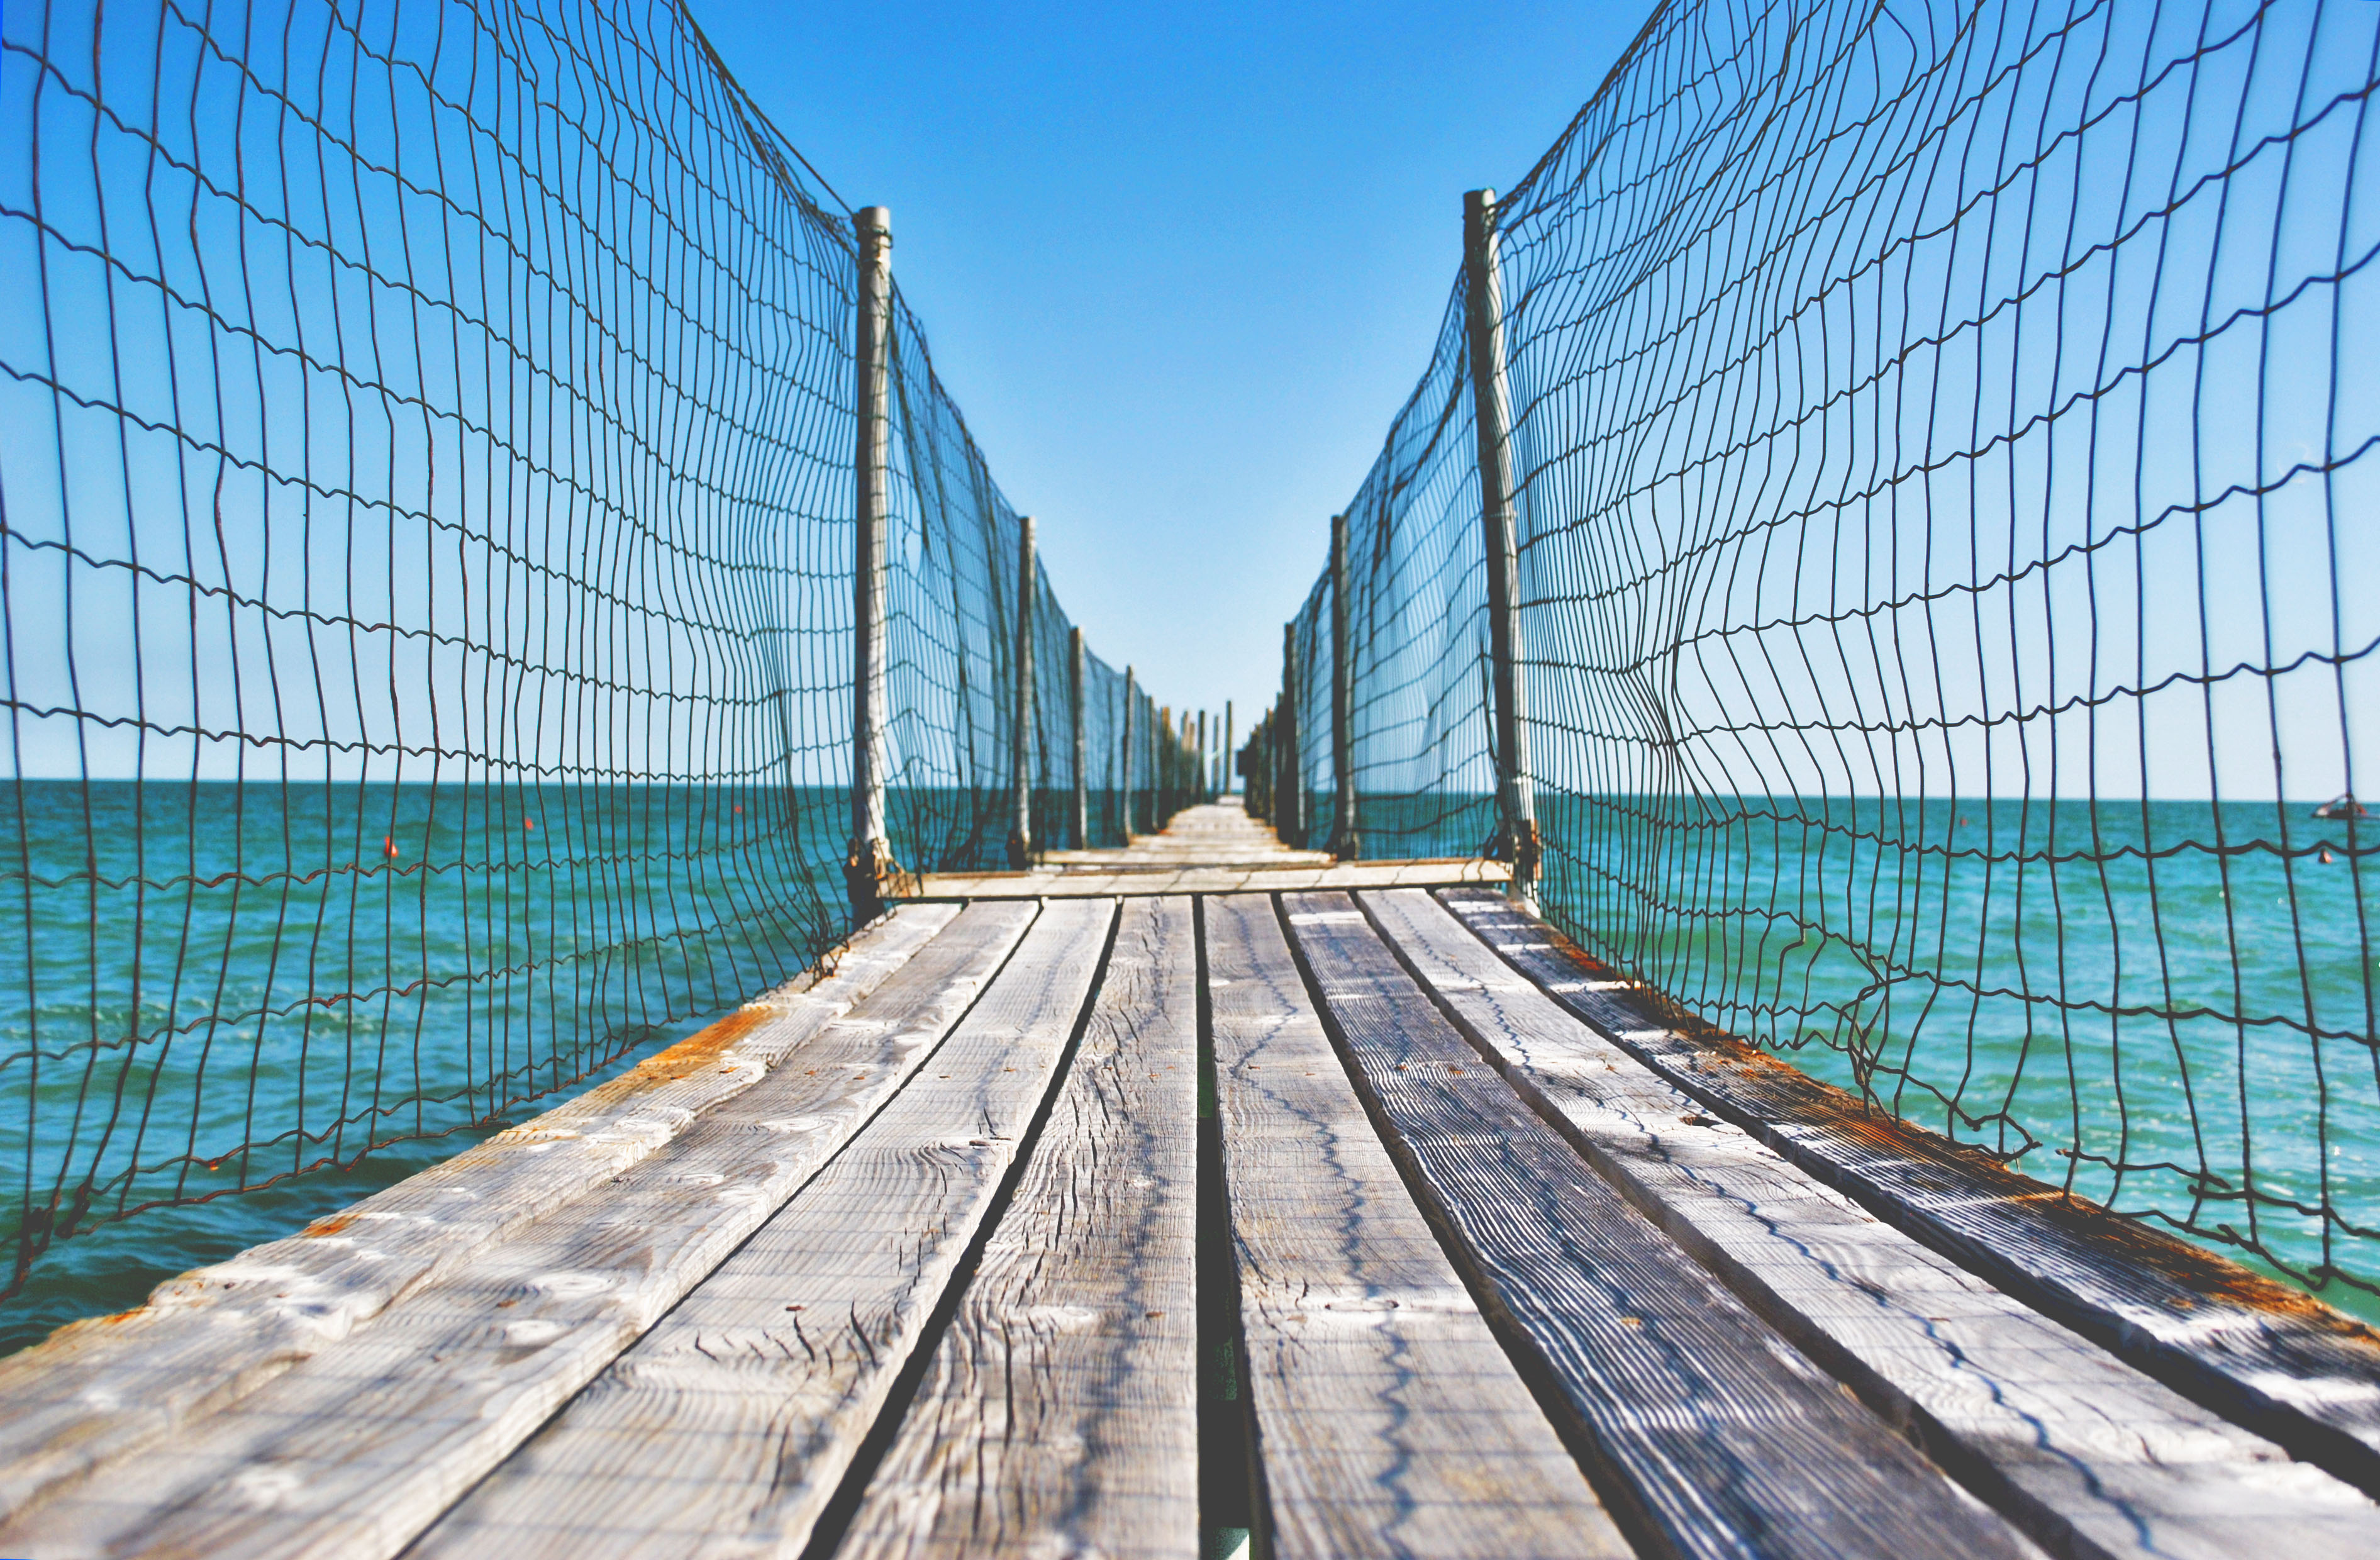
water, outdoor, ocean, fence, boardwalk, track, bridge, plank, pier, walkway, wire, suspension bridge, transport, line, facade, publicdomain, bluesky, bluewater, boards, nonbuilding structure, outdoor structure